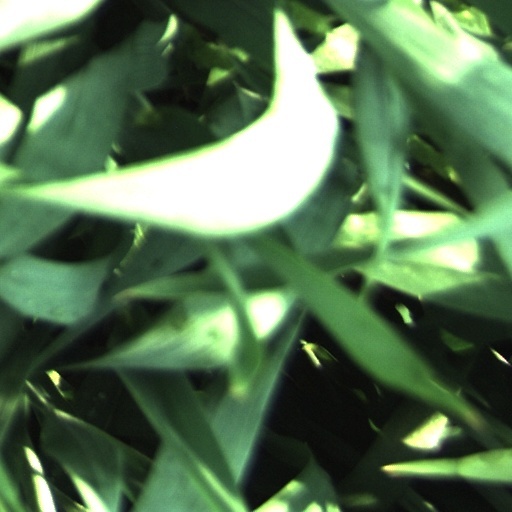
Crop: wheat